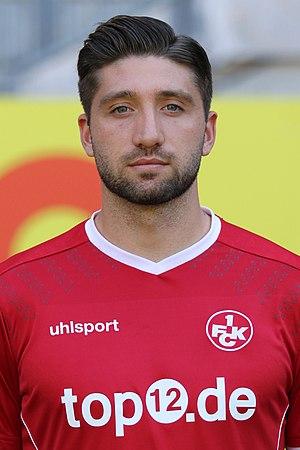
Brandon Borrello, né le 25 juillet 1995 à Adélaïde, est un footballeur international australien. Il évolue au poste d'ailier au SC Fribourg.